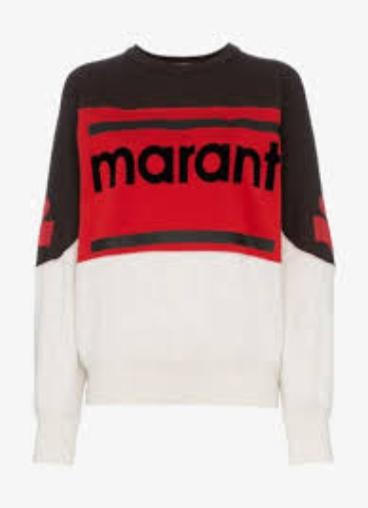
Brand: Isabel Maran-1
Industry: Clothes